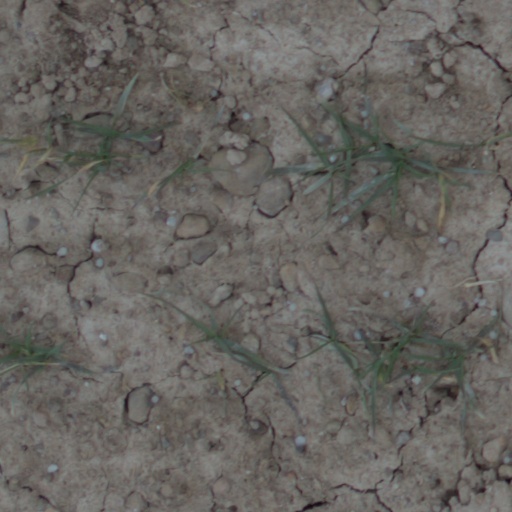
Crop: wheat